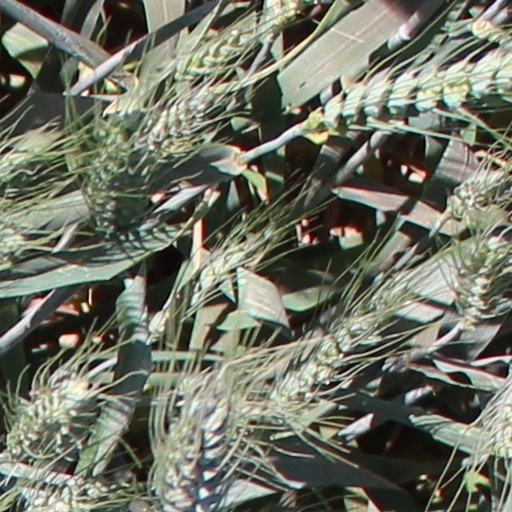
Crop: wheat